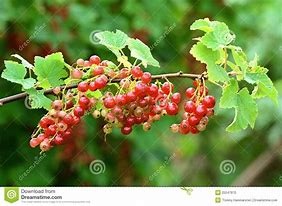
Label: redcurrant